Ribosomal frameshift

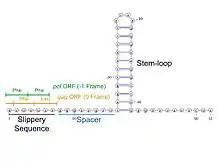
This is a graphical representation of the HIV1 frameshift signal. A −1 frameshift in the slippery sequence region results in translation of the "pol" instead of the "gag" protein-coding region, or open reading frame (ORF). Both gag and pol proteins are required for reverse transcriptase, which is essential to HIV1 replication.

The slippery sequence for a +1 frameshift signal does not have the same motif, and instead appears to function by pausing the ribosome at a sequence encoding a rare amino acid. Ribosomes do not translate proteins at a steady rate, regardless of the sequence. Certain codons take longer to translate, because there are not equal amounts of tRNA of that particular codon in the cytosol. Due to this lag, there exist in small sections of codons sequences that control the rate of ribosomal frameshifting. Specifically, the ribosome must pause to wait for the arrival of a rare tRNA, and this increases the kinetic favorability of the ribosome and its associated tRNA slipping into the new frame. In this model, the change in reading frame is caused by a single tRNA slip rather than two.